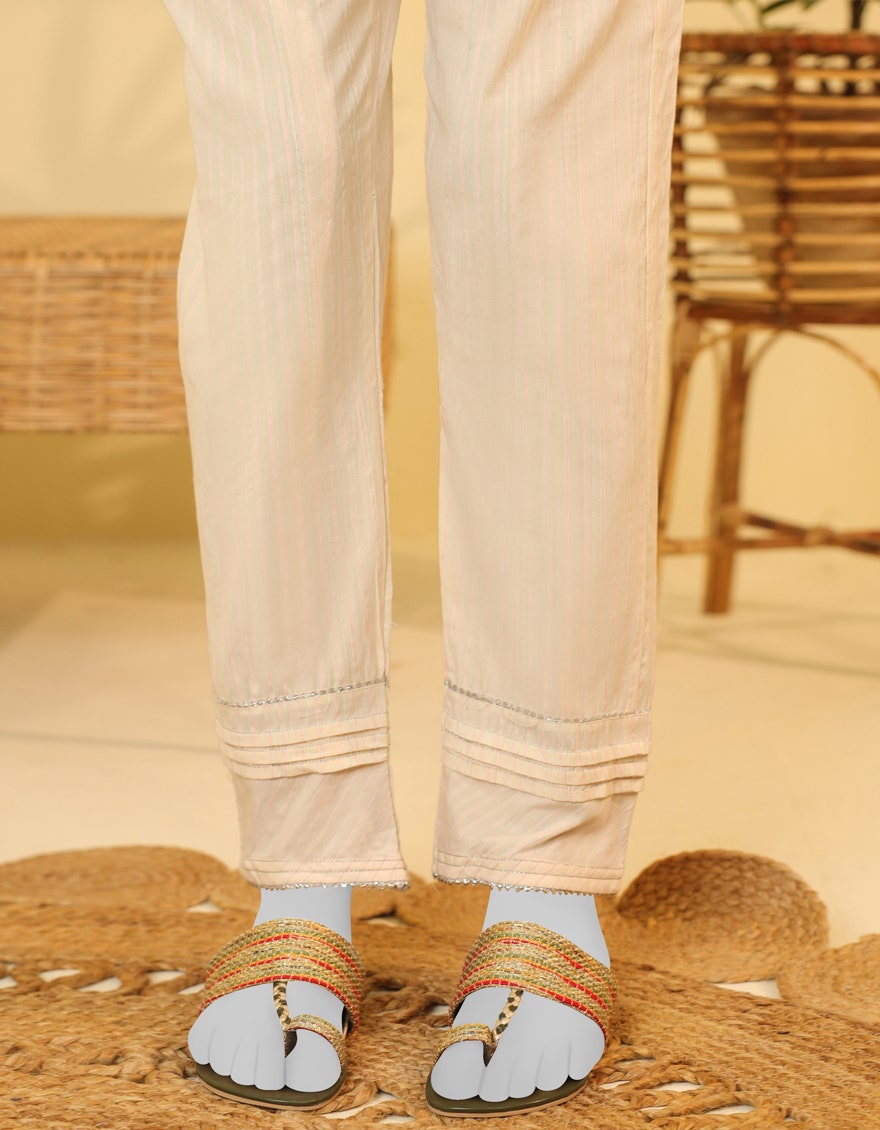
beige multi stripe cotton pants